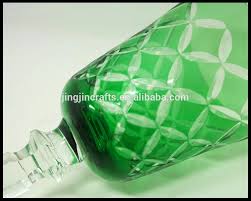
Waste category: glass